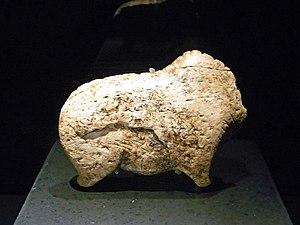
La grotte de Vogelherd, formée de roches karstiques, est localisée près de la ville de Niederstotzingen au sein de la vallée de la Lone dans le Land du Bade-Wurtemberg, en Allemagne.